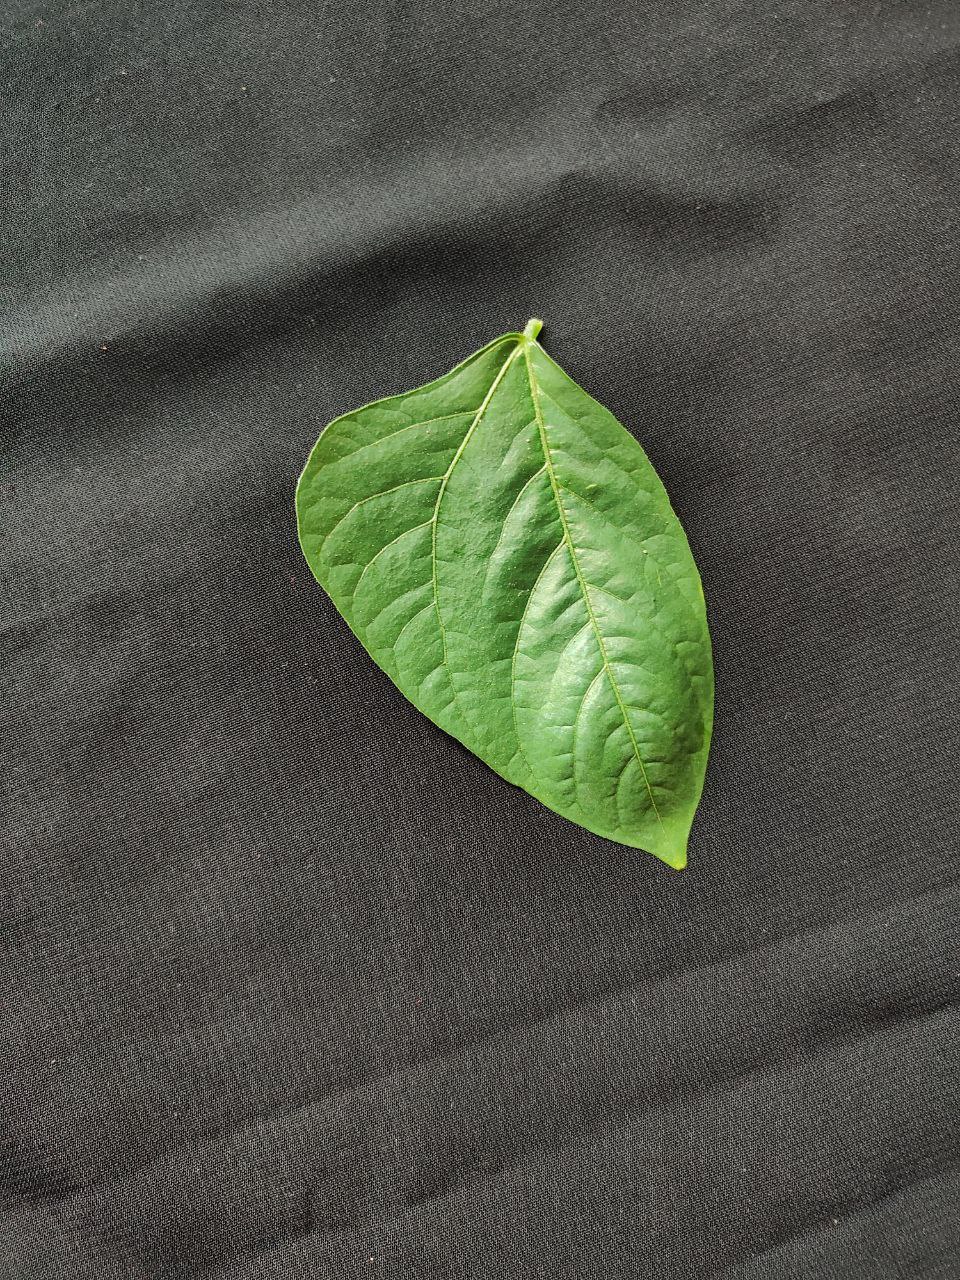
Crop: cowpea
Leaf condition: Fresh Leaf